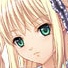
Portrait style: Anime Portrait